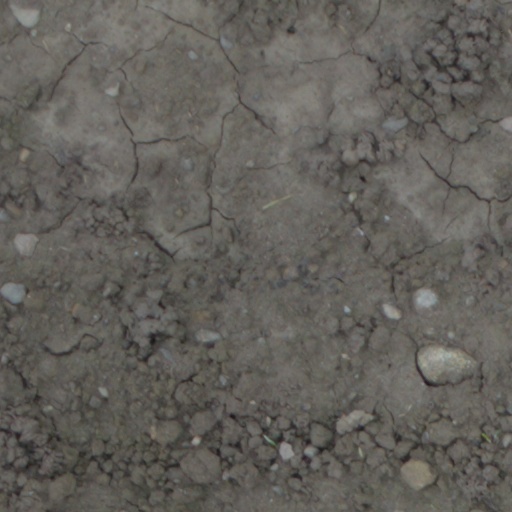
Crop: wheat